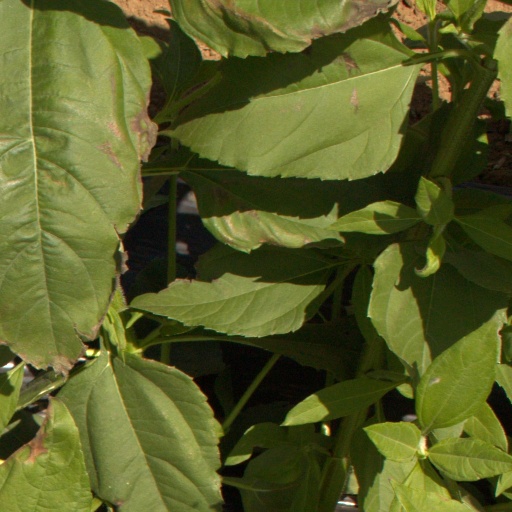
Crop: Jerusalem artichoke